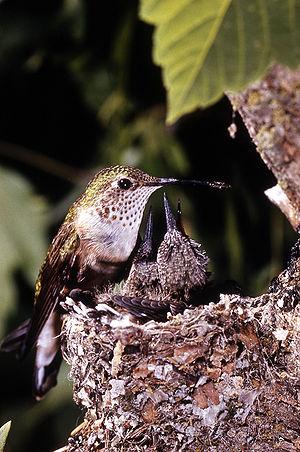
La famille des trochilidés comprend actuellement 340 espèces d'oiseaux couramment appelées colibris. Ils sont également surnommés « oiseaux-mouches » à cause de leur petite taille et leurs battements d'ailes rapides. Ces oiseaux colorés se rencontrent exclusivement dans les Amériques et on en rencontre des espèces à presque toutes les altitudes, latitudes et biotopes.Ils sont particuliers à plusieurs égards, ils peuvent voler vers l'arrière ou sur place et effectuer des voltiges impressionnantes. Ils sont capables d'une « hibernation » nocturne et de voir les ultra-violets. En outre, ils ont un métabolisme extrêmement élevé, un rapport entre la masse corporelle et la masse du cerveau tout aussi élevé, une capacité à faire des vocalises complexes et une capacité d'apprentissage des chants comparable à celle des Psittacidae et des Passeriformes.